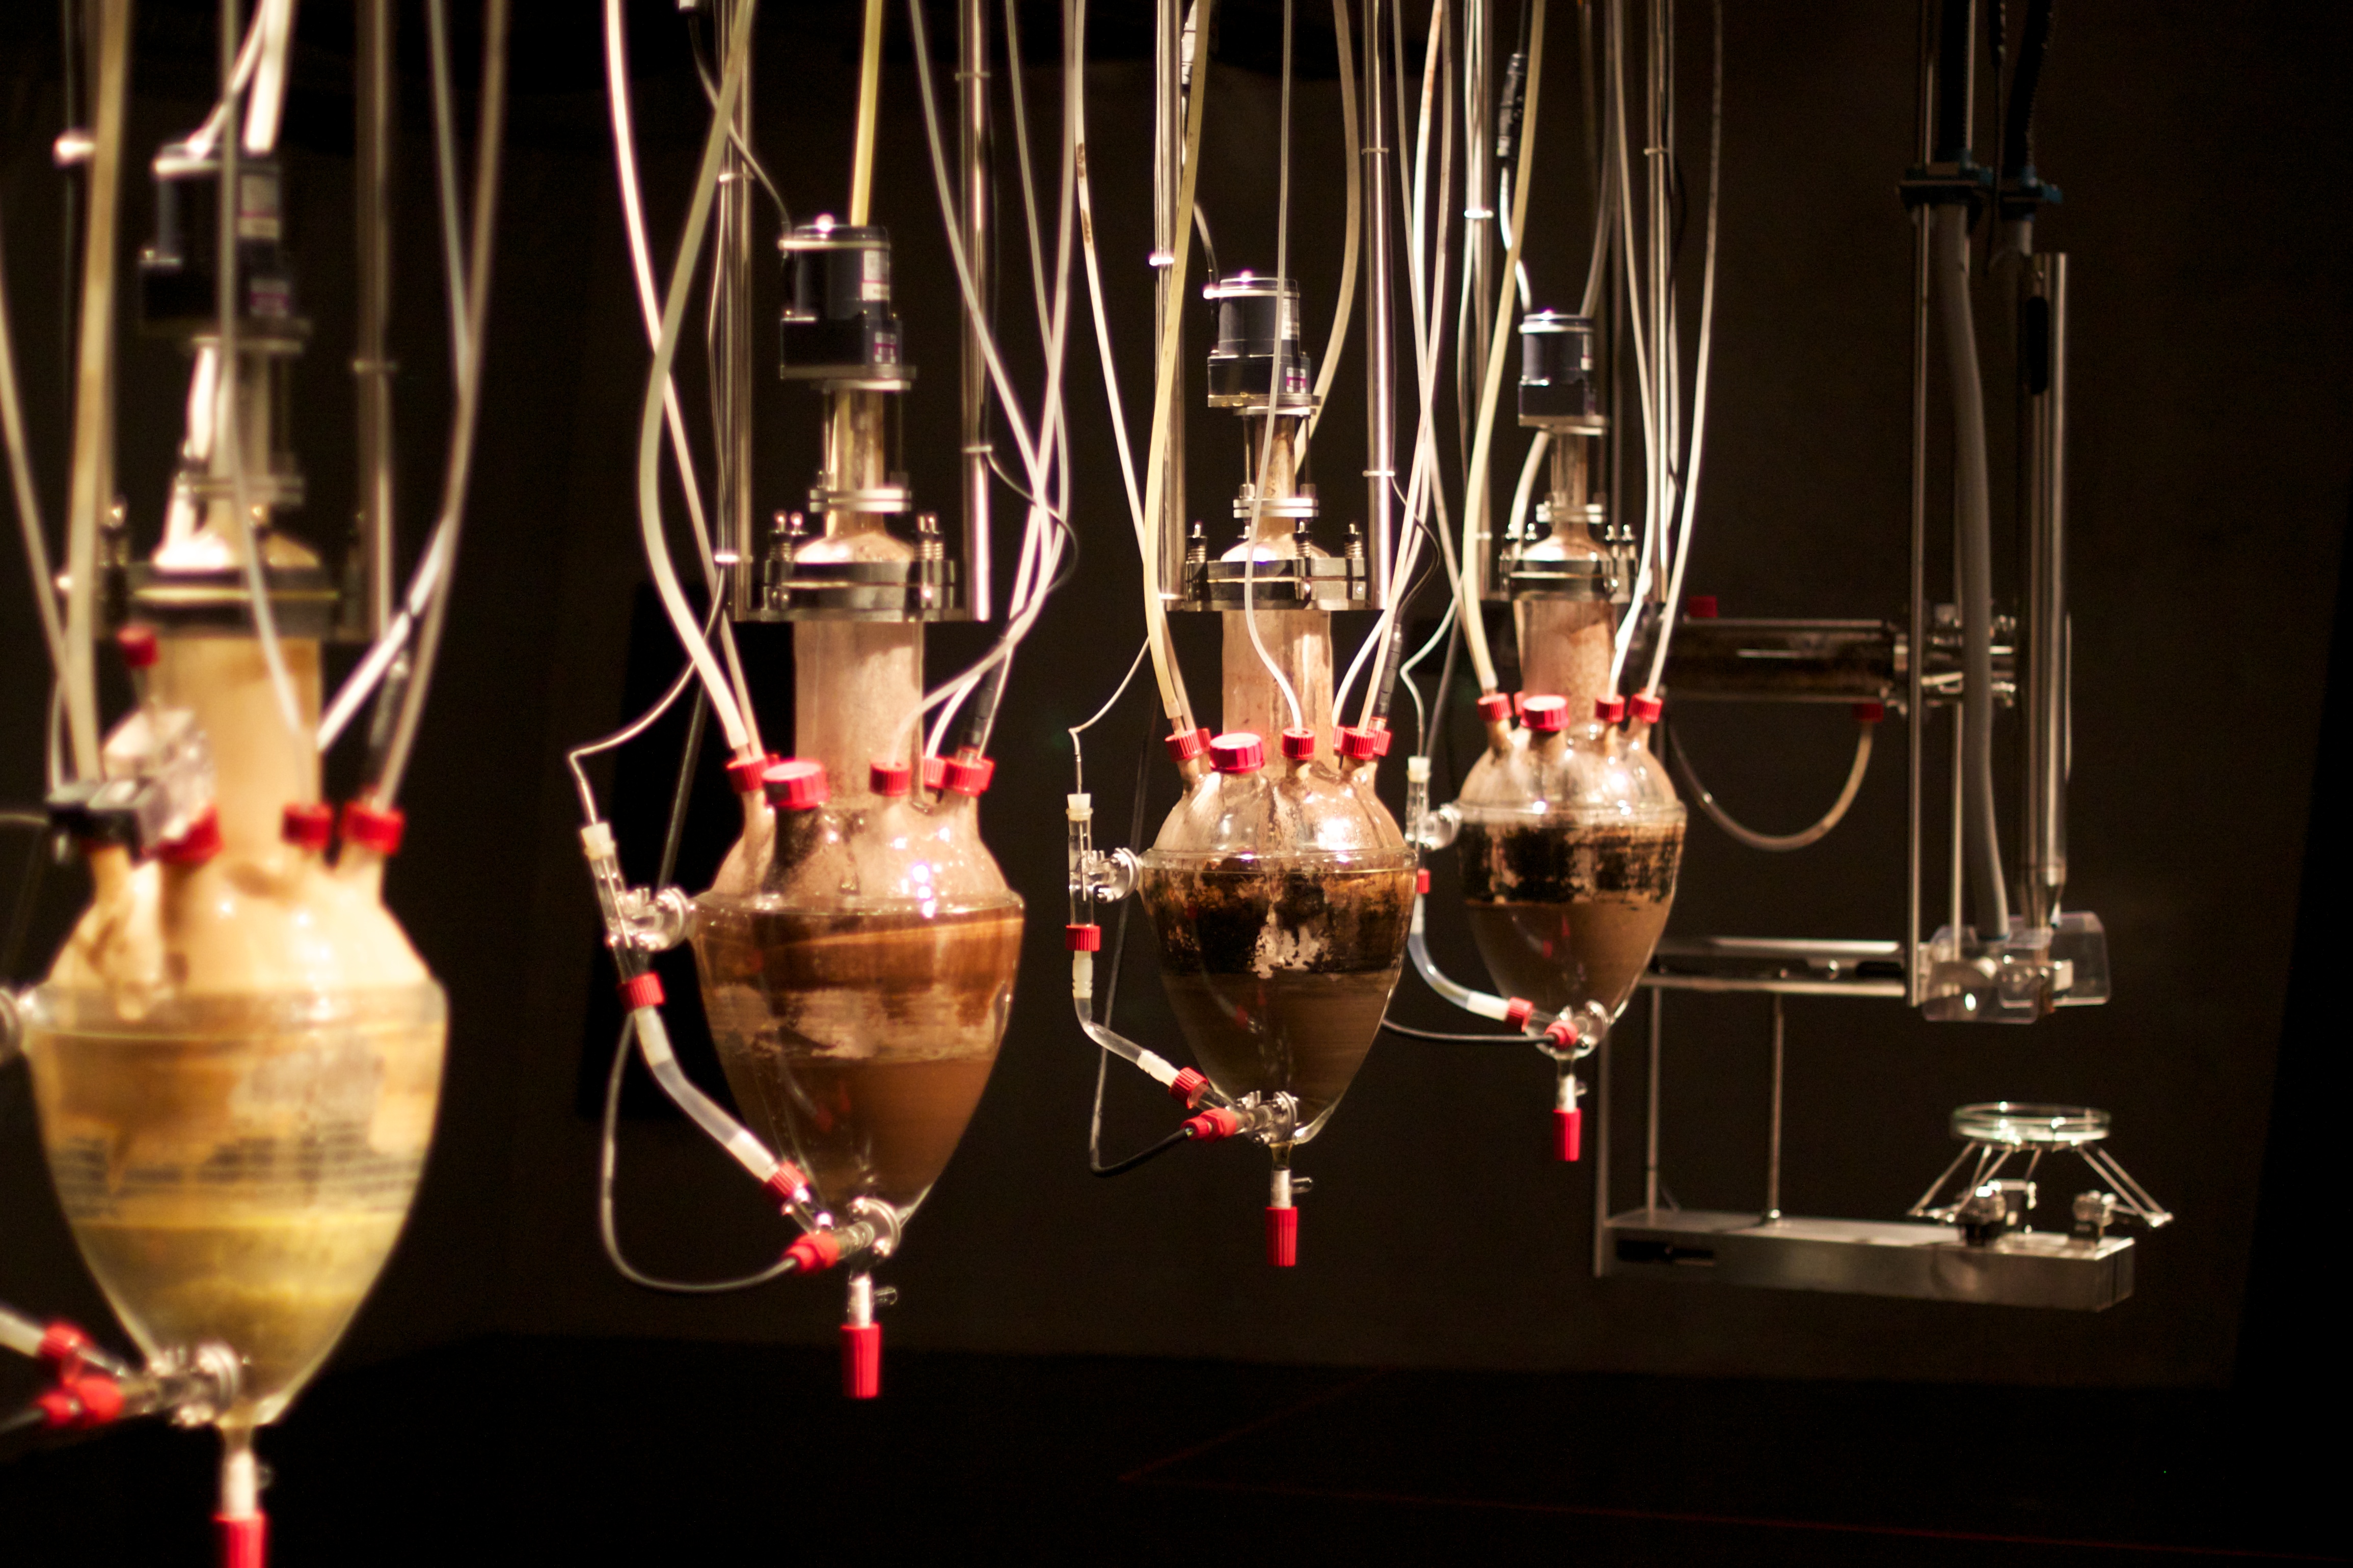
glass, lighting, auodyssey, sense